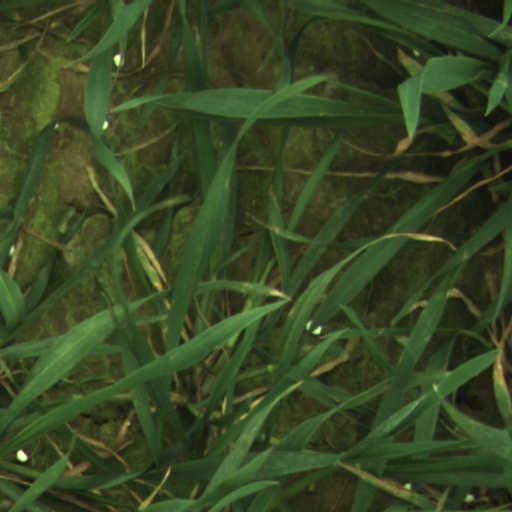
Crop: wheat